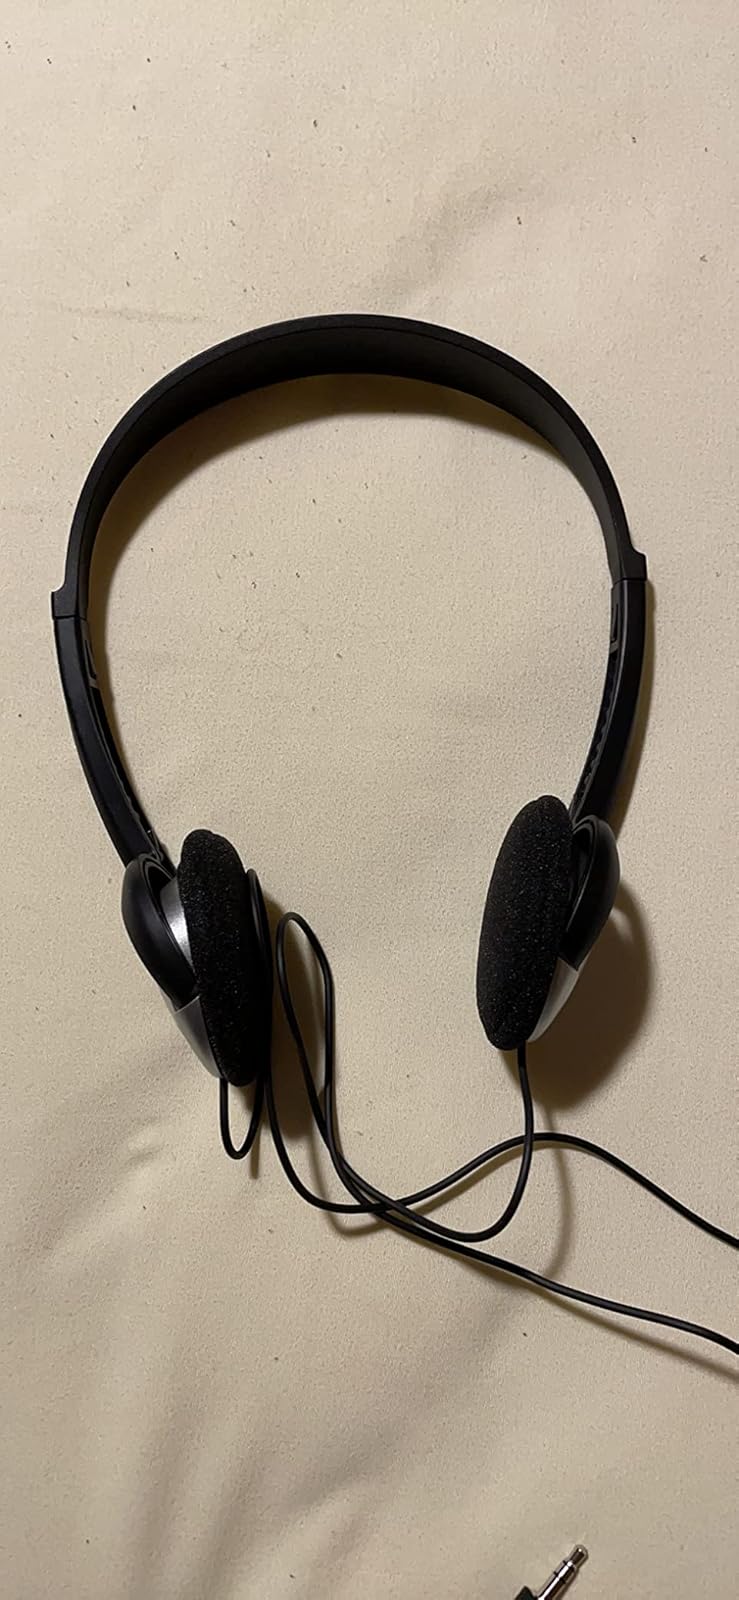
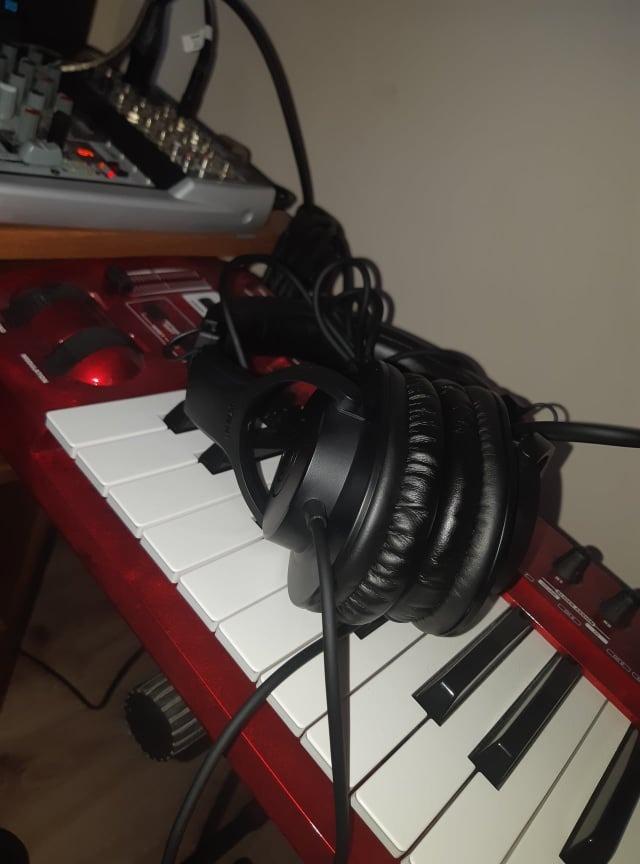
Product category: headphones
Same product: no